Aurel Mihale

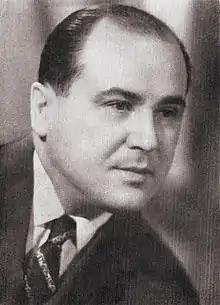
Romanian writer Aurel Mihale 1964

Born in Spanțov, Călărași County, his parents Ignat and Elena ("née" Mitu) were peasants. Mihale passed his "baccalauréat" at Chișinău in 1942, during World War II. From that time until 1944, he studied at the reserve officers’ school. He was mobilized to Constanța in 1944. Following Romania's turn to the Allies, he saw combat on the Czechoslovak front. From 1945 to 1947, he attended the Philology and Law faculties of the University of Bucharest.